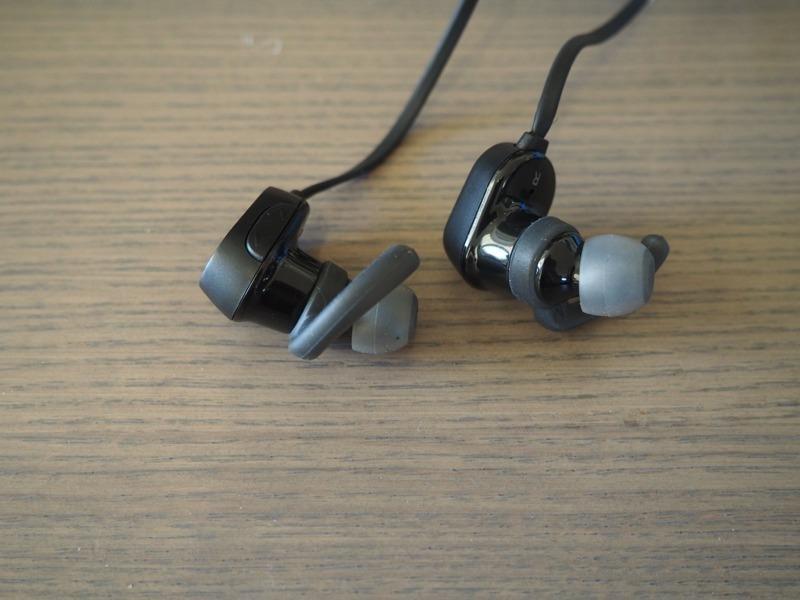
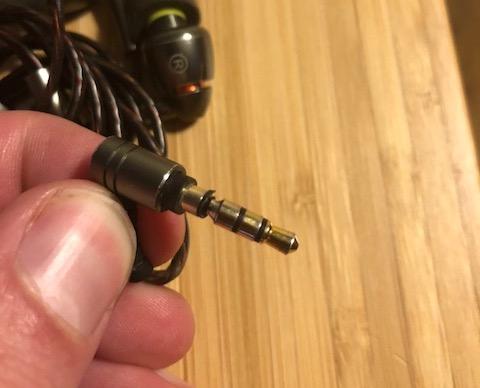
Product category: headphones
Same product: no